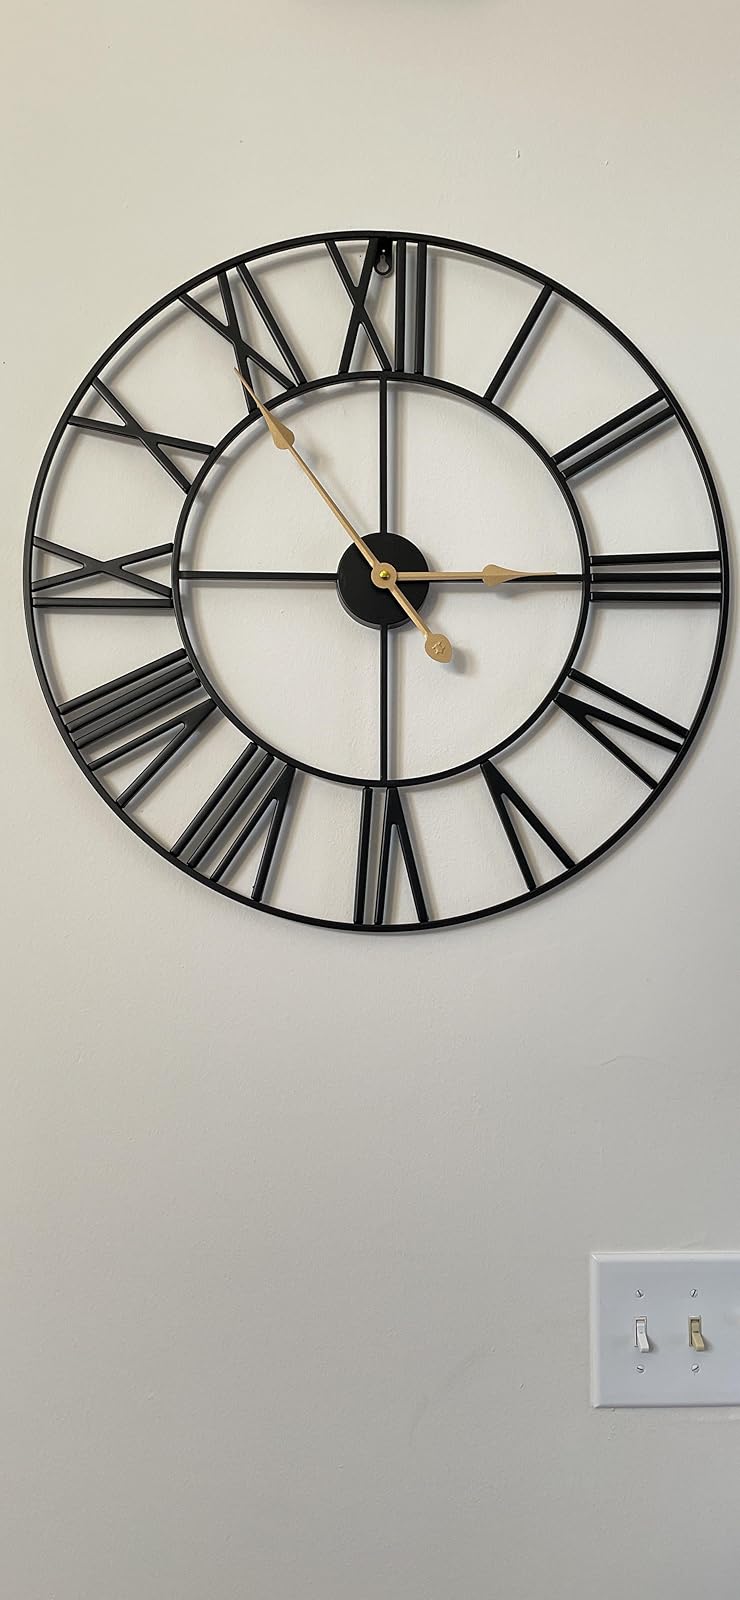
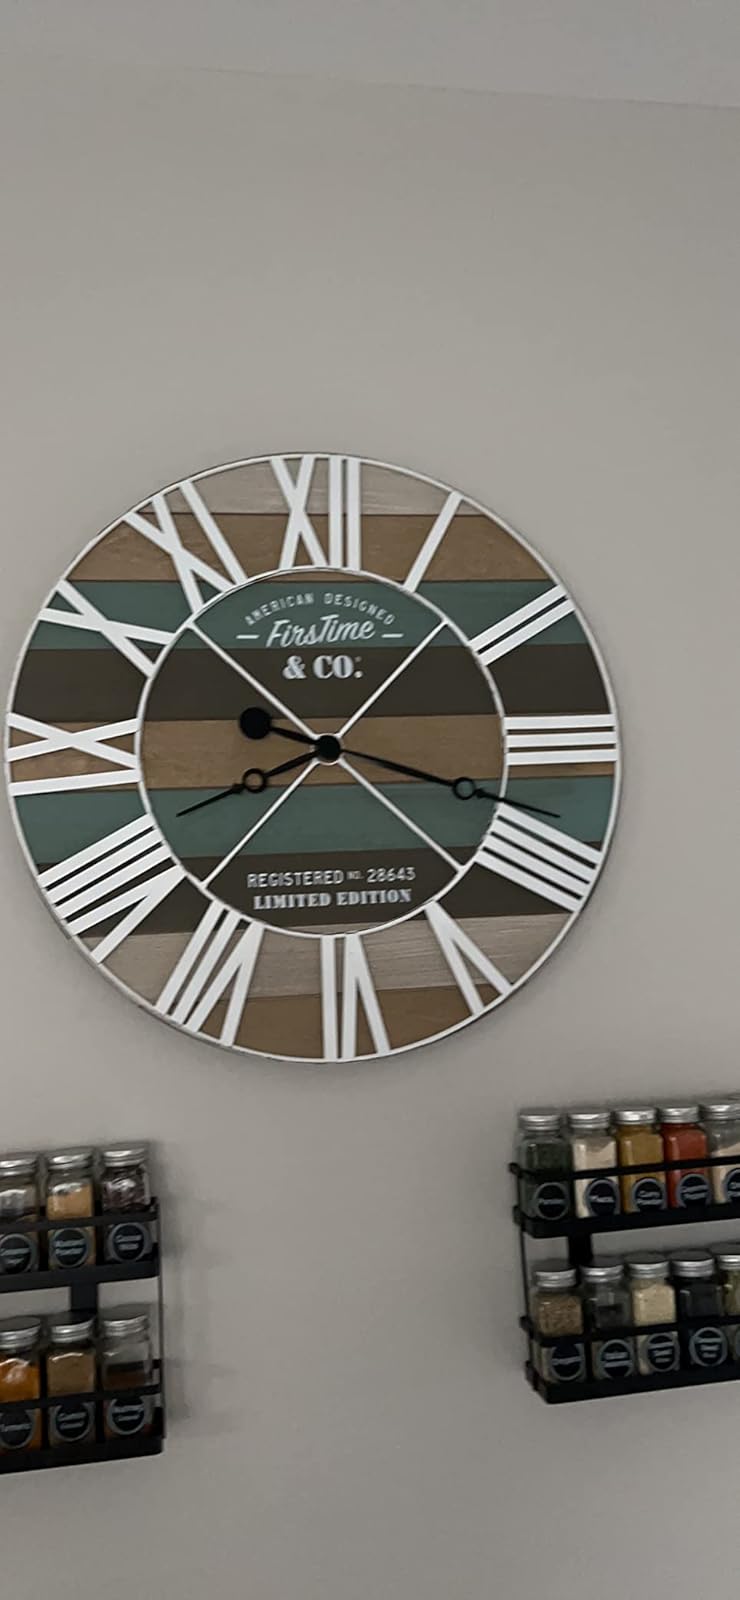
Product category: clock
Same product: no